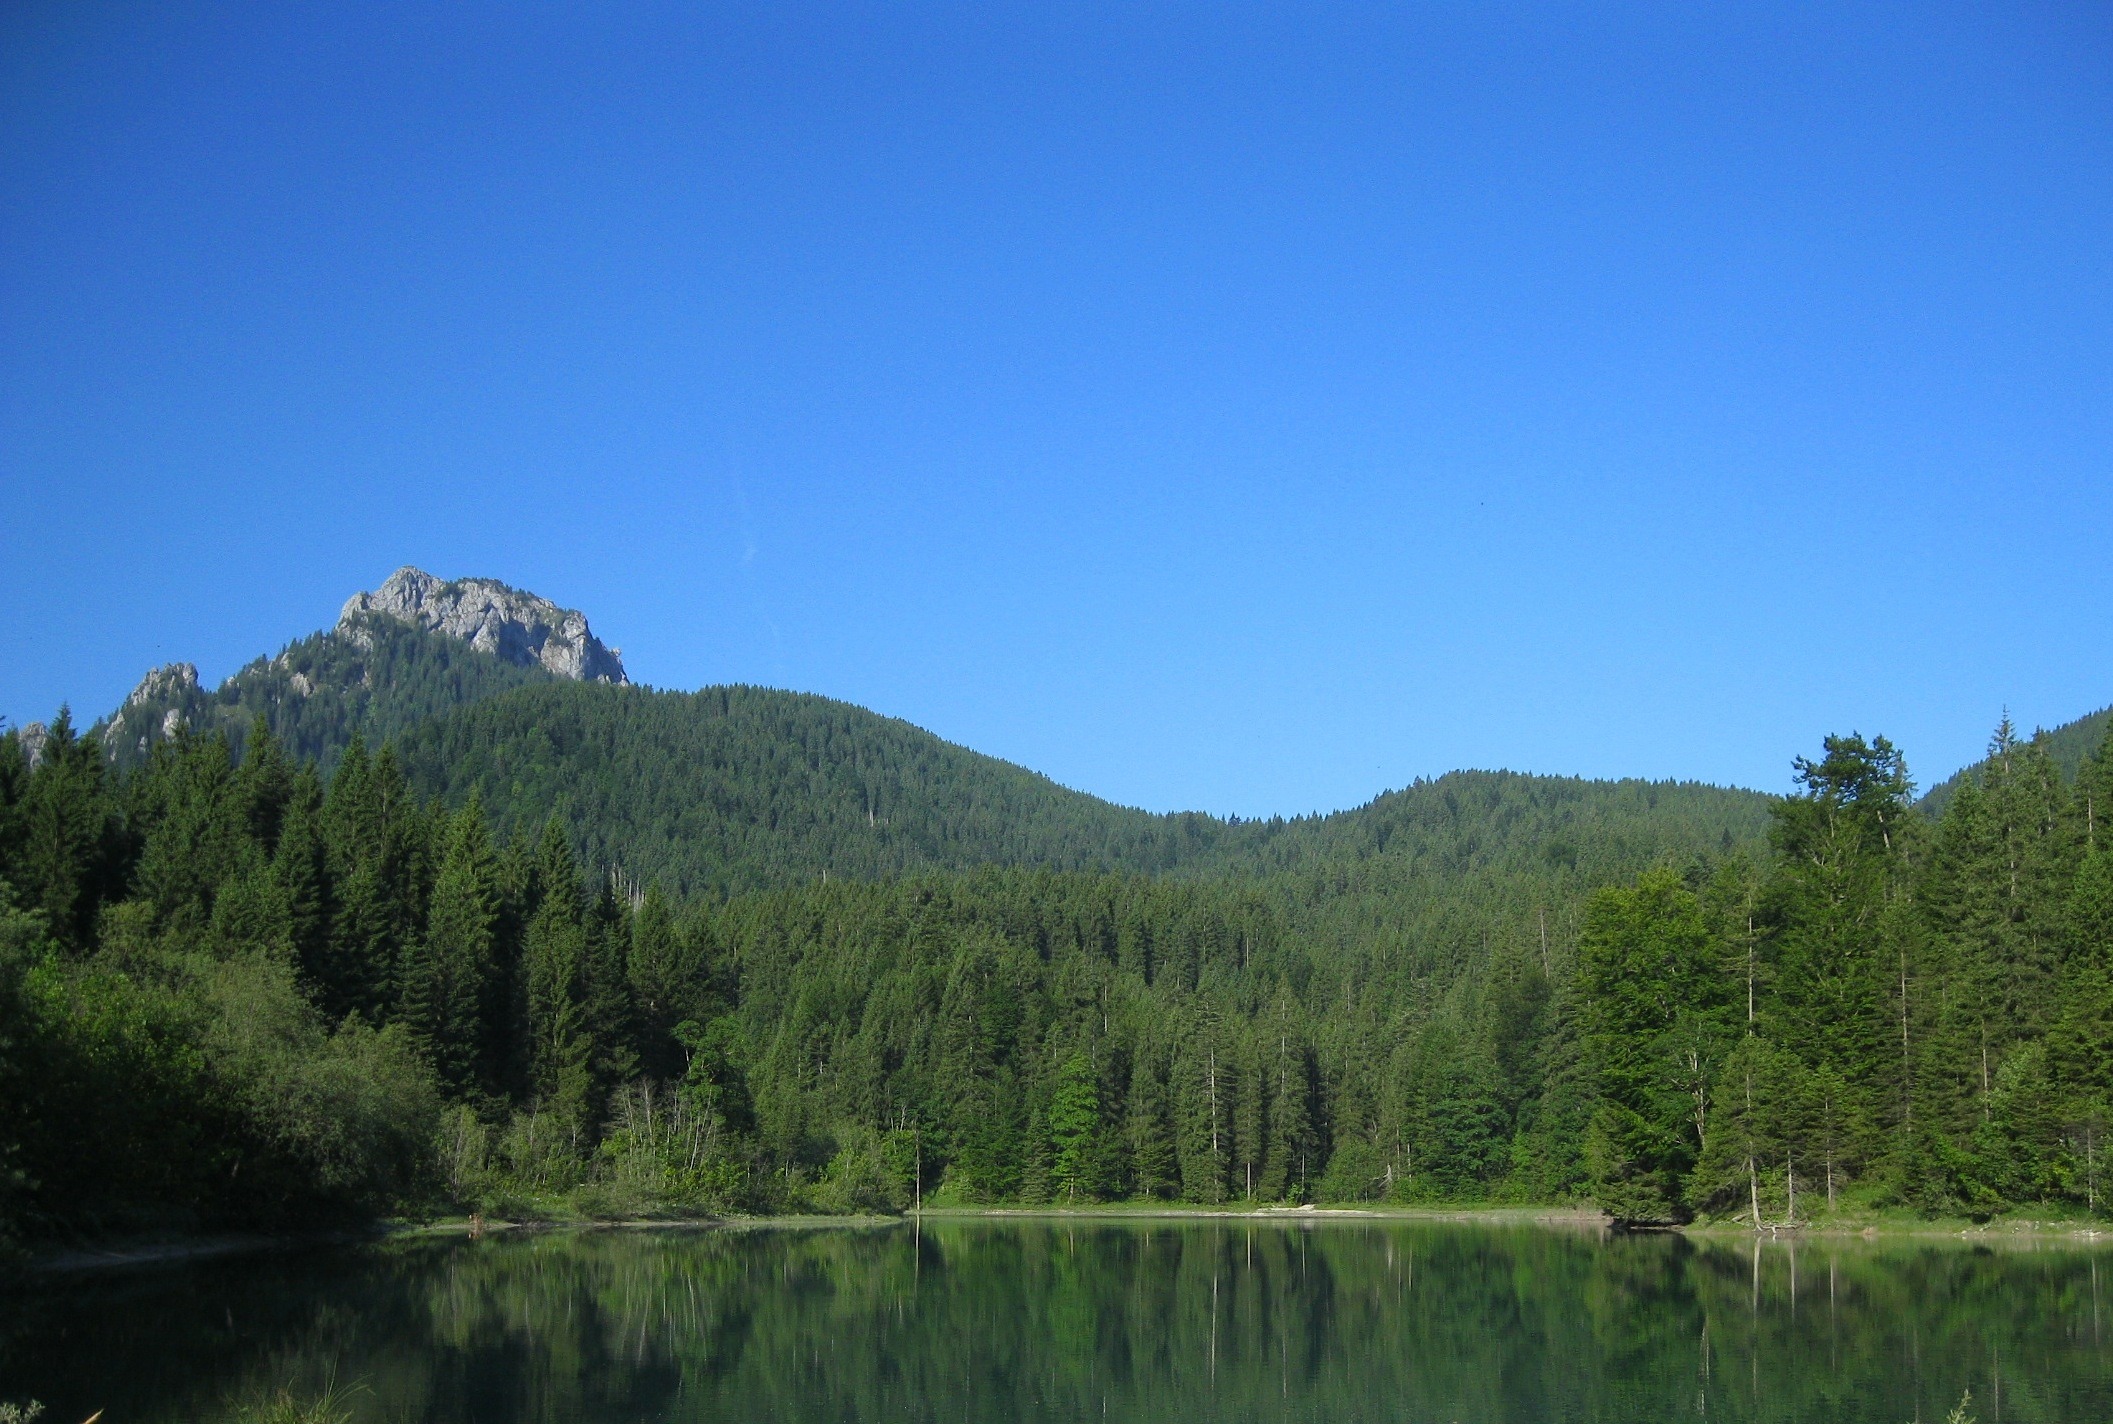
landscape, tree, water, nature, forest, wilderness, mountain, sky, meadow, countryside, hill, lake, valley, mountain range, country, summer, shoreline, spring, reflection, scenic, reservoir, ridge, trees, woods, outside, clouds, mountains, reflections, plateau, germany, habitat, loch, ecosystem, natural environment, geographical feature, mountainous landforms